Wilhelm Frimann Koren Christie (1885–1956)

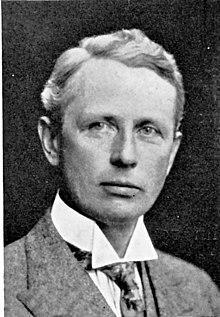
Wilhelm Frimann Koren Christie

Wilhelm Frimann Koren Christie (9 January 1885 – 1 December 1956) was a Norwegian jurist and Nazi collaborator. He is best known as director of the Norwegian Broadcasting Corporation for some time during the occupation of Norway by Nazi Germany.